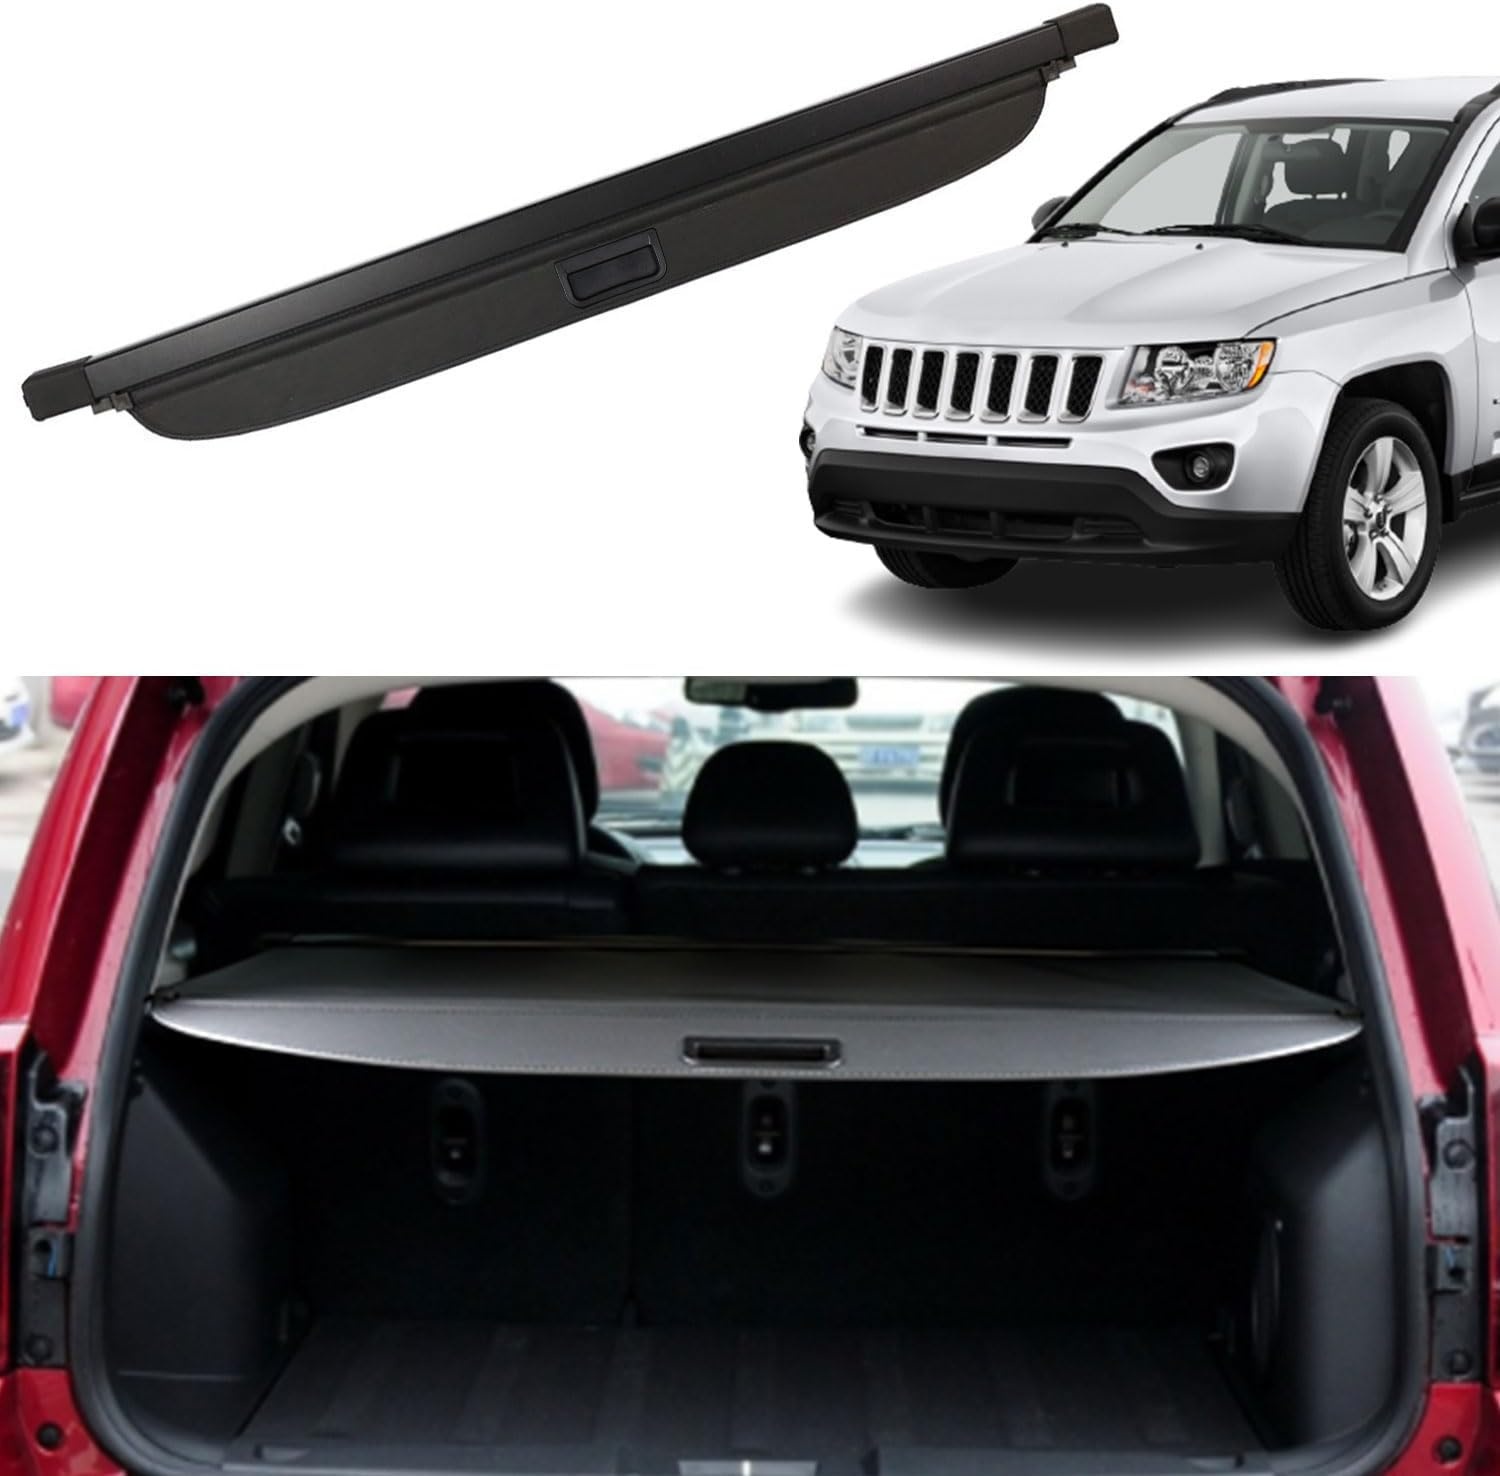
Cargo Cover for Jeep Patriot Compass 2007-2010 2011-2016 Rear Trunk Cover Trunk Security Cover Shielding Shade Car Accessory
Brand: Liizoo
Overview Specific Uses For Product : Automobiles Material : Aluminum, Nylon Special Feature : APPLICATION: This cargo cover perfectly fits for Jeep Patriot Compass 2007-2010 2011-2016, FUNCTION: This cargo cover covers the back cargo area to protect valuable and personal items that you place in the back and keep your items away from peeping eyes. The Cargo Security Shade will help protect your valuables from damaging UV rays, and provides more storage space., SIMPLE INSTALLATION: No drilling&tools required. Direct snap-on designed to directly match the original car hole to install and no damage to your car., SUPERIOR MATERIAL: durable and waterproof nylon with strong aluminum alloy structure.Strong bearing capacity, durability, anti- wear and anti-tear, anti-deformation and anti-impact and aging resistance for long-lasting reliability. APPLICATION: This cargo cover perfectly fits for Jeep Patriot Compass 2007-2010 2011-2016, FUNCTION: This cargo cover covers the back cargo area to protect valuable and personal items… See more Color : Black Brand : Liizoo Finish Type : Aluminum Product Dimensions : 51.75"D x 7"W x 2.5"H Number of Items : 1 Manufacturer : Liizoo Number of Compartments 1 : Unit Count 104.0 Ounce : Number of Compartments 1 : Unit Count 104.0 Ounce About this item APPLICATION: This cargo cover perfectly fits for Jeep Patriot Compass 2007 2008 2009 2010 2011 2012 2013 2014 2015 2016 SUPERIOR MATERIAL: durable and waterproof nylon with strong aluminum alloy structure.Strong bearing capacity, durability, anti- wear and anti-tear, anti-deformation and anti-impact and aging resistance for long-lasting reliability. FUNCTION: This cargo cover covers the back cargo area to protect valuable and personal items that you place in the back and keep your items away from peeping eyes. The Cargo Security Shade will help protect your valuables from damaging UV rays, and provides more storage space. SIMPLE INSTALLATION: No drilling&tools required. Direct snap-on designed to directly match the original car hole to install and no damage to your car. Warm Tips: We are always here to back up our products and your shopping experience. Please ensure the accuracy of your vehicle model to prevent issues such as returns due to mismatched models.
Category: Vehicles & Parts > Vehicle Parts & Accessories > Vehicle Storage & Cargo